Southshore, New Zealand

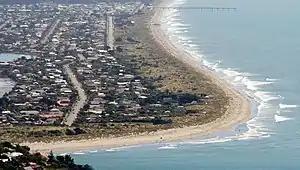

Southshore is an eastern coastal suburb within Christchurch, New Zealand. It is located on a narrow long sandspit that runs along the eastern side of the Avon Heathcote Estuary and west of the Pacific Ocean. The suburb is east of the city centre and south of New Brighton's main retail area.